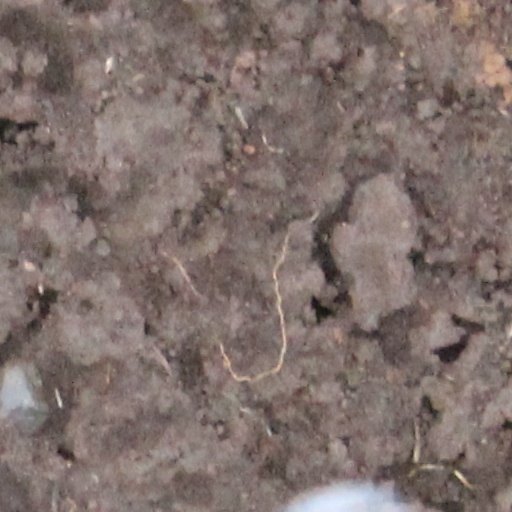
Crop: wheat